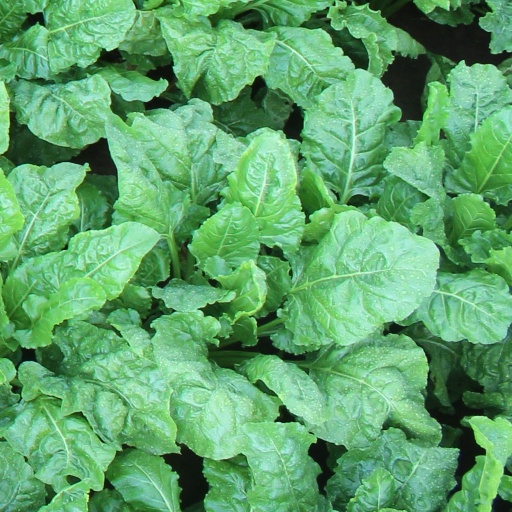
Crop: sugar beet